Henry Royce

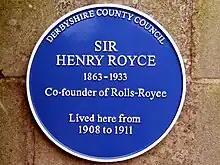
Royce's blue plaque in Quarndon, Derbyshire

Royce was notorious for working long hours and poor eating habits. To ensure he ingest something company secretary John De Looze had boys regularly take him glasses of milk, with instructions not to return until they had seen Royce drink it.